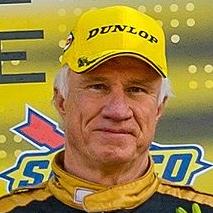
Age: 60